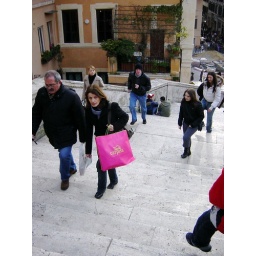
Check the other people's faces in this photo.. Especially the women with the pink bag - LOL